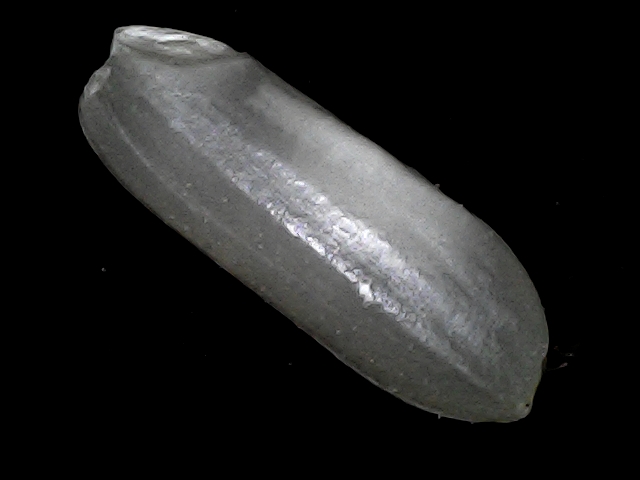
Rice variety: BRRI74